Neminatha

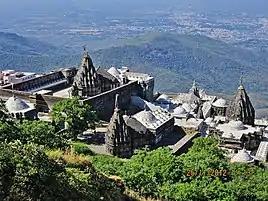
Neminatha temple complex on Girnar hills near Junagadh, Gujarat.

He is believed to have been born with a dark-blue skin complexion, a very handsome but shy young man. His father is mentioned as the brother of Vasudeva, Krishna's father, therefore he is mentioned as the cousin of Krishna in "Trishashti-salaka-purusha-charitra". Sculptures found in Kankali Tila, Mathura of Kushana period depicts Krishna and Balarama as cousins of Neminatha.